Techniker Beach Tour

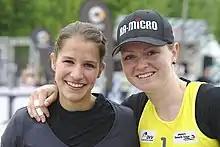
Chantal Laboureur and Julia Sude, the 2017 German Champions

The Smart Beach Tour began in 2006, replacing the German Masters and Cups series that began in 1993.